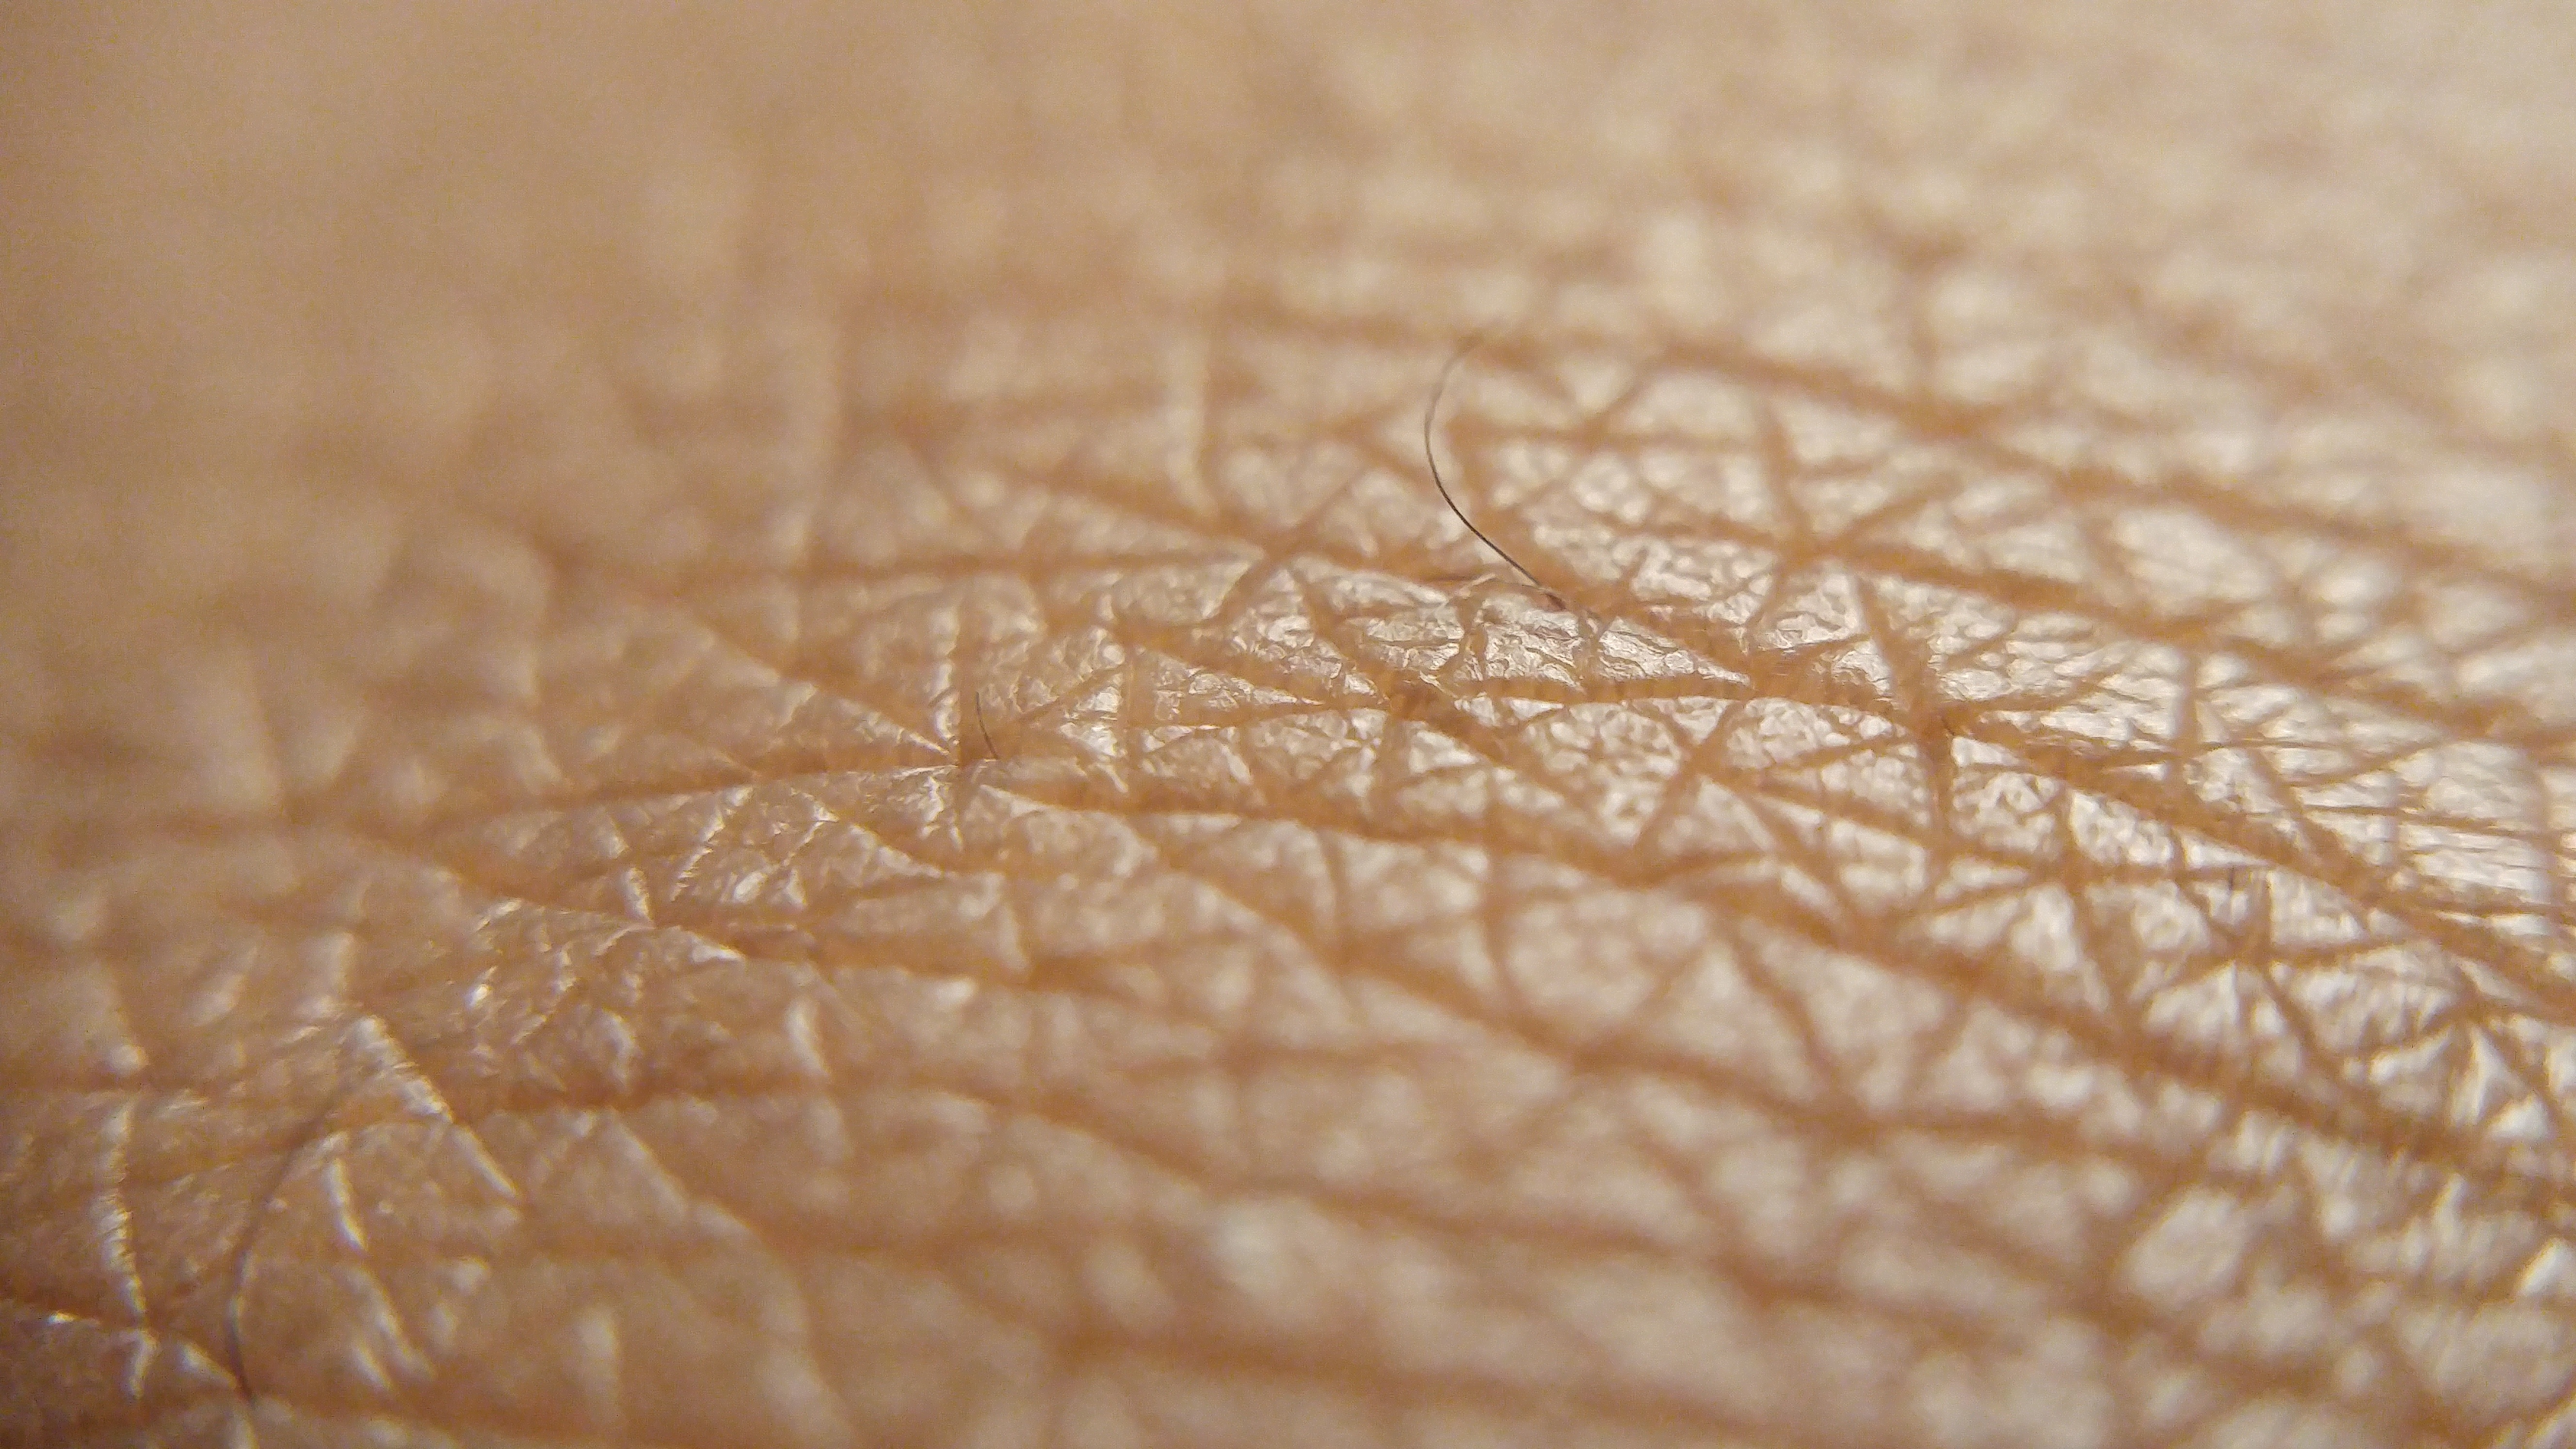
hand, photography, texture, leaf, frost, macro, closeup, close, material, close up, human body, textile, eye, skin, detailed, organ, macro photography, macroshot, high quality, macro photo, macro shot, high resolution, brown skin, grass family, skin up close, brown skin up close, macropicture, macro picture, high details, 16 megapixels